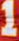
Number: 1